Zhonghua minzu

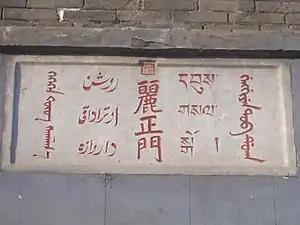
Lizheng Gate at the Chengde Mountain Resort. On the sign hanging over the gate there is written the letters used in the Qing Dynasty. From the left: Mongolian script, Chagatai Arabic script, Chinese, Tibetan, and Manchurian. These five languages are collectively referred to as "Chinese languages".

Zhonghua minzu is a political term in modern Chinese nationalism related to the concepts of nation-building, ethnicity, and race in the Chinese nationality. Collectively, the term refers to the 56 ethnic groups of China, but being a part of the "Zhonghua minzu" does not mean one must have Chinese nationality and thus have an obligation to be loyal to the People's Republic of China (PRC).